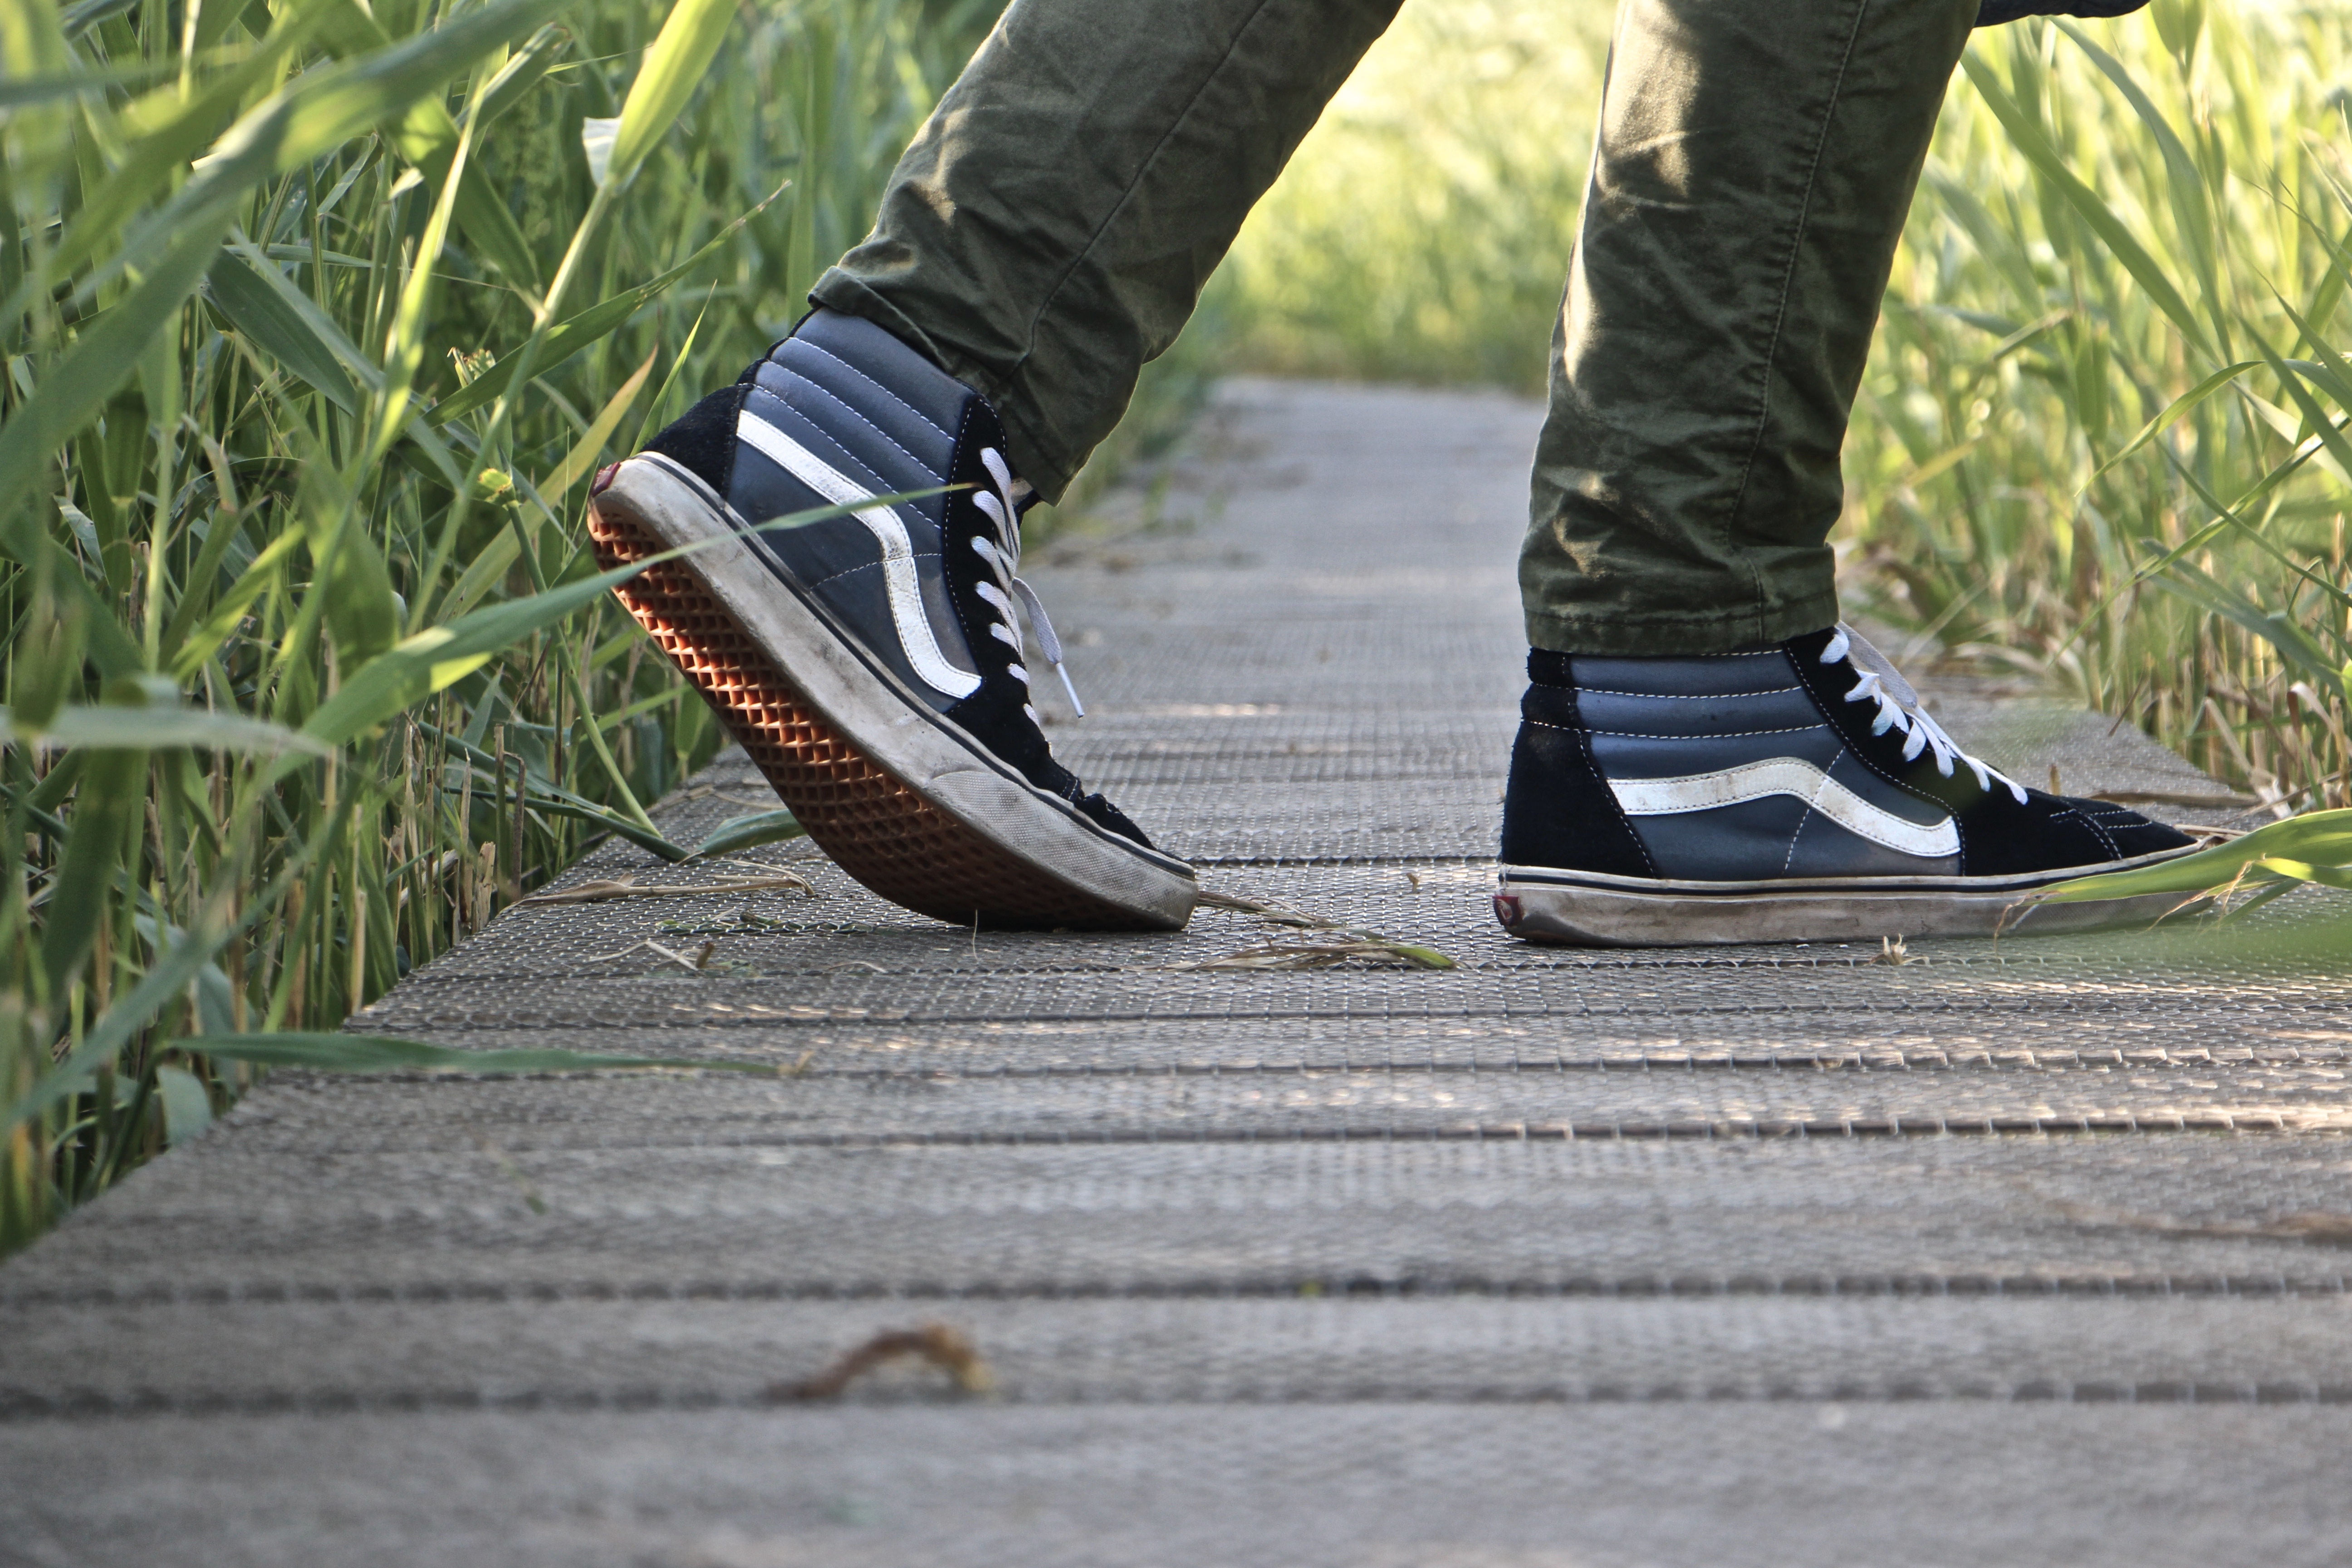
landscape, nature, shoe, feet, walk, leg, idyllic, spring, green, relax, high grass, shoes, relaxation, sneakers, footwear, promenade, away, enjoy, nature trail, go, grasses, recovery, go for a walk